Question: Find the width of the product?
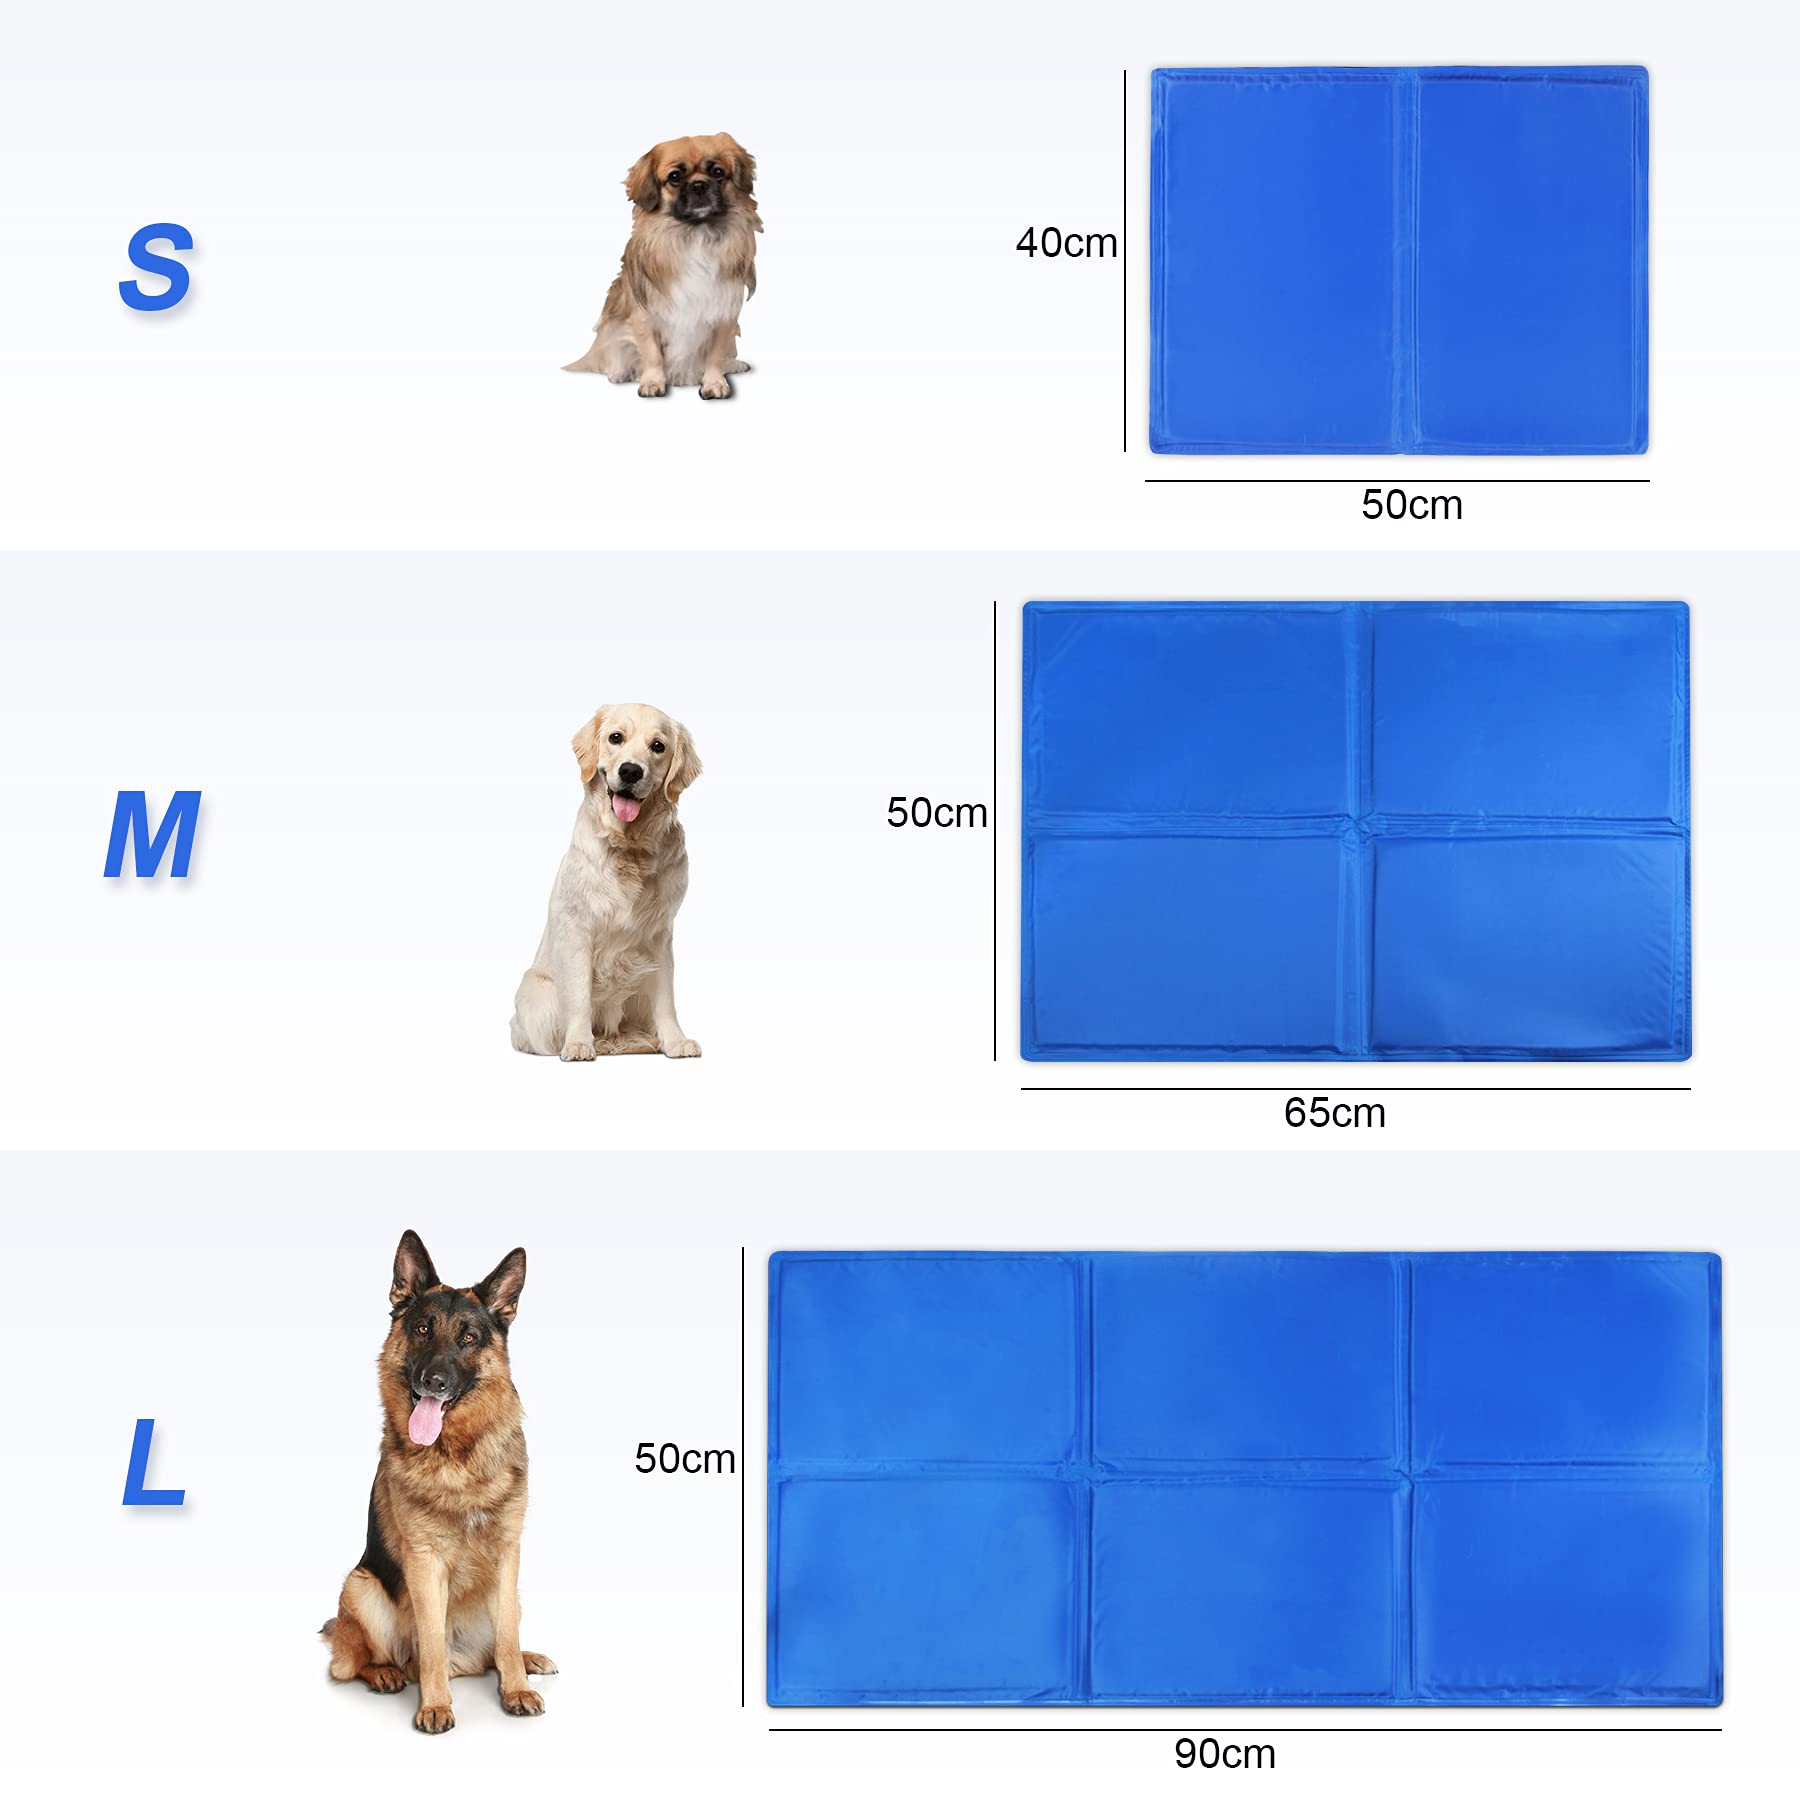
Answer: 50.0 centimetre